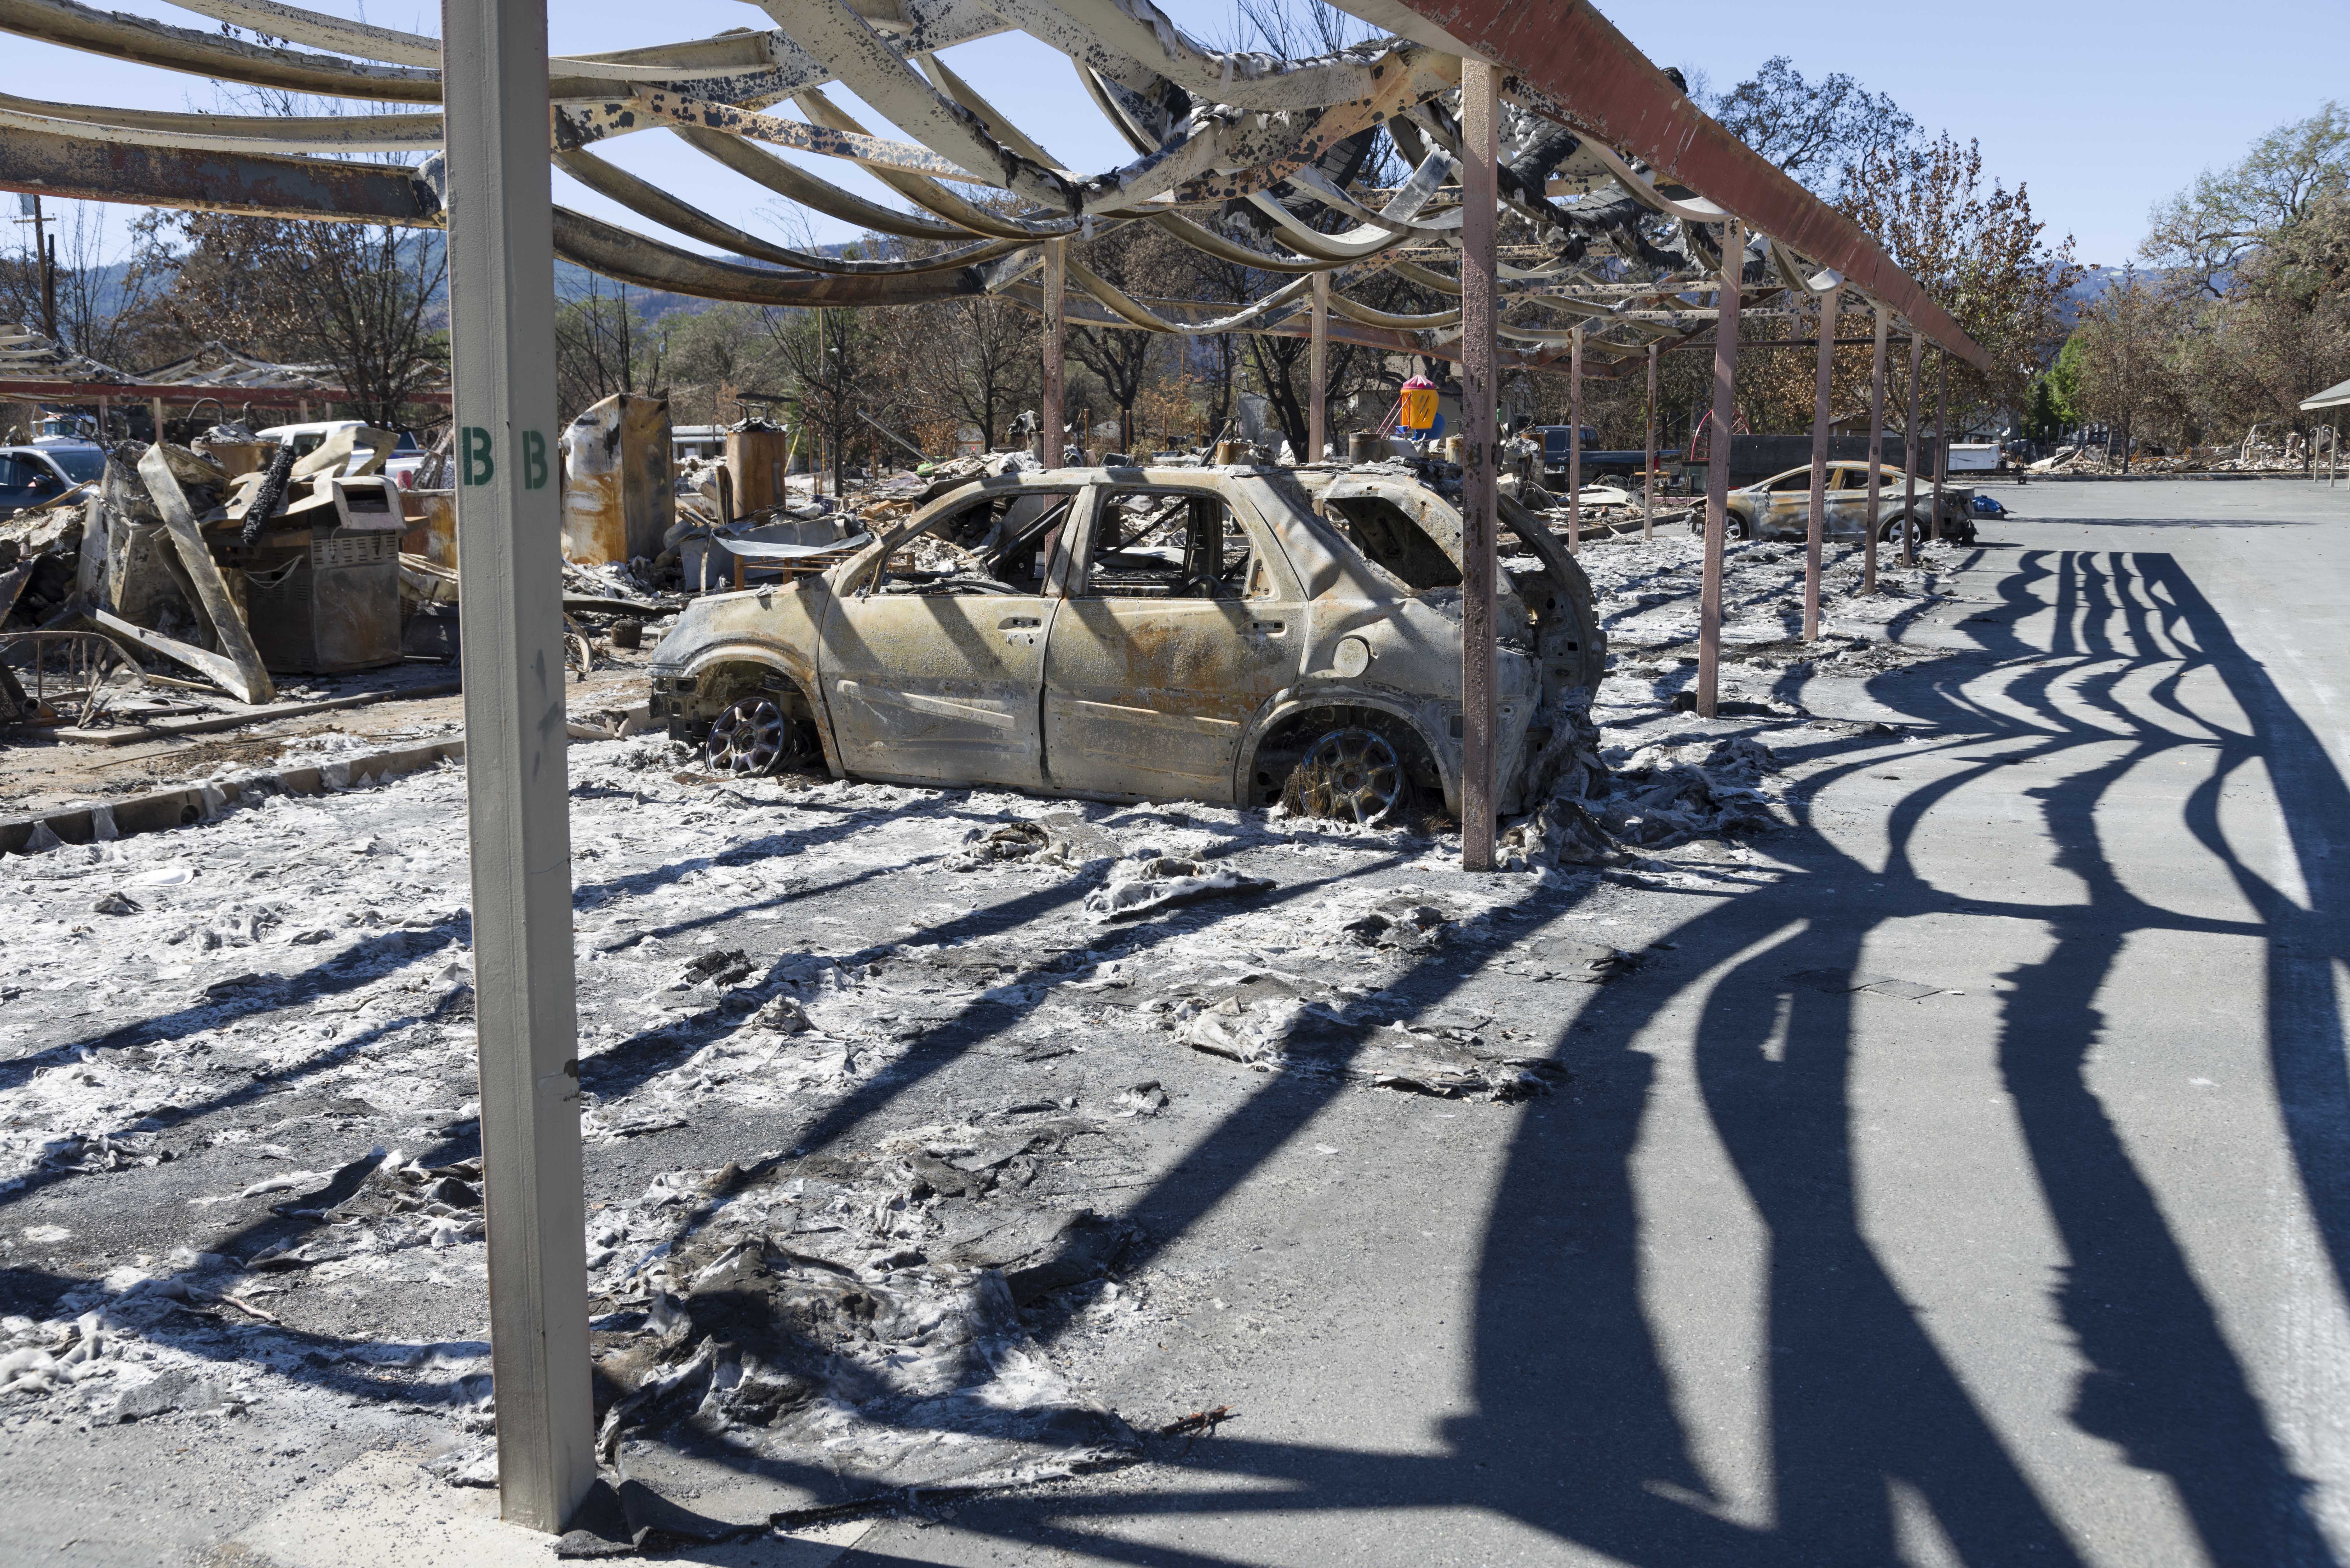
snow, winter, art, lakecounty, nikond800, middletown, sigma241054, firedamage